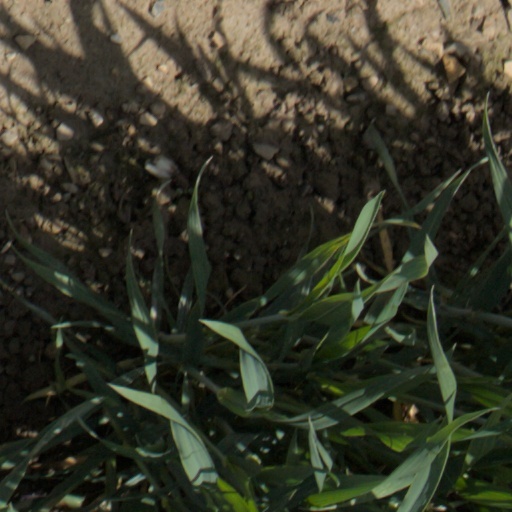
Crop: wheat